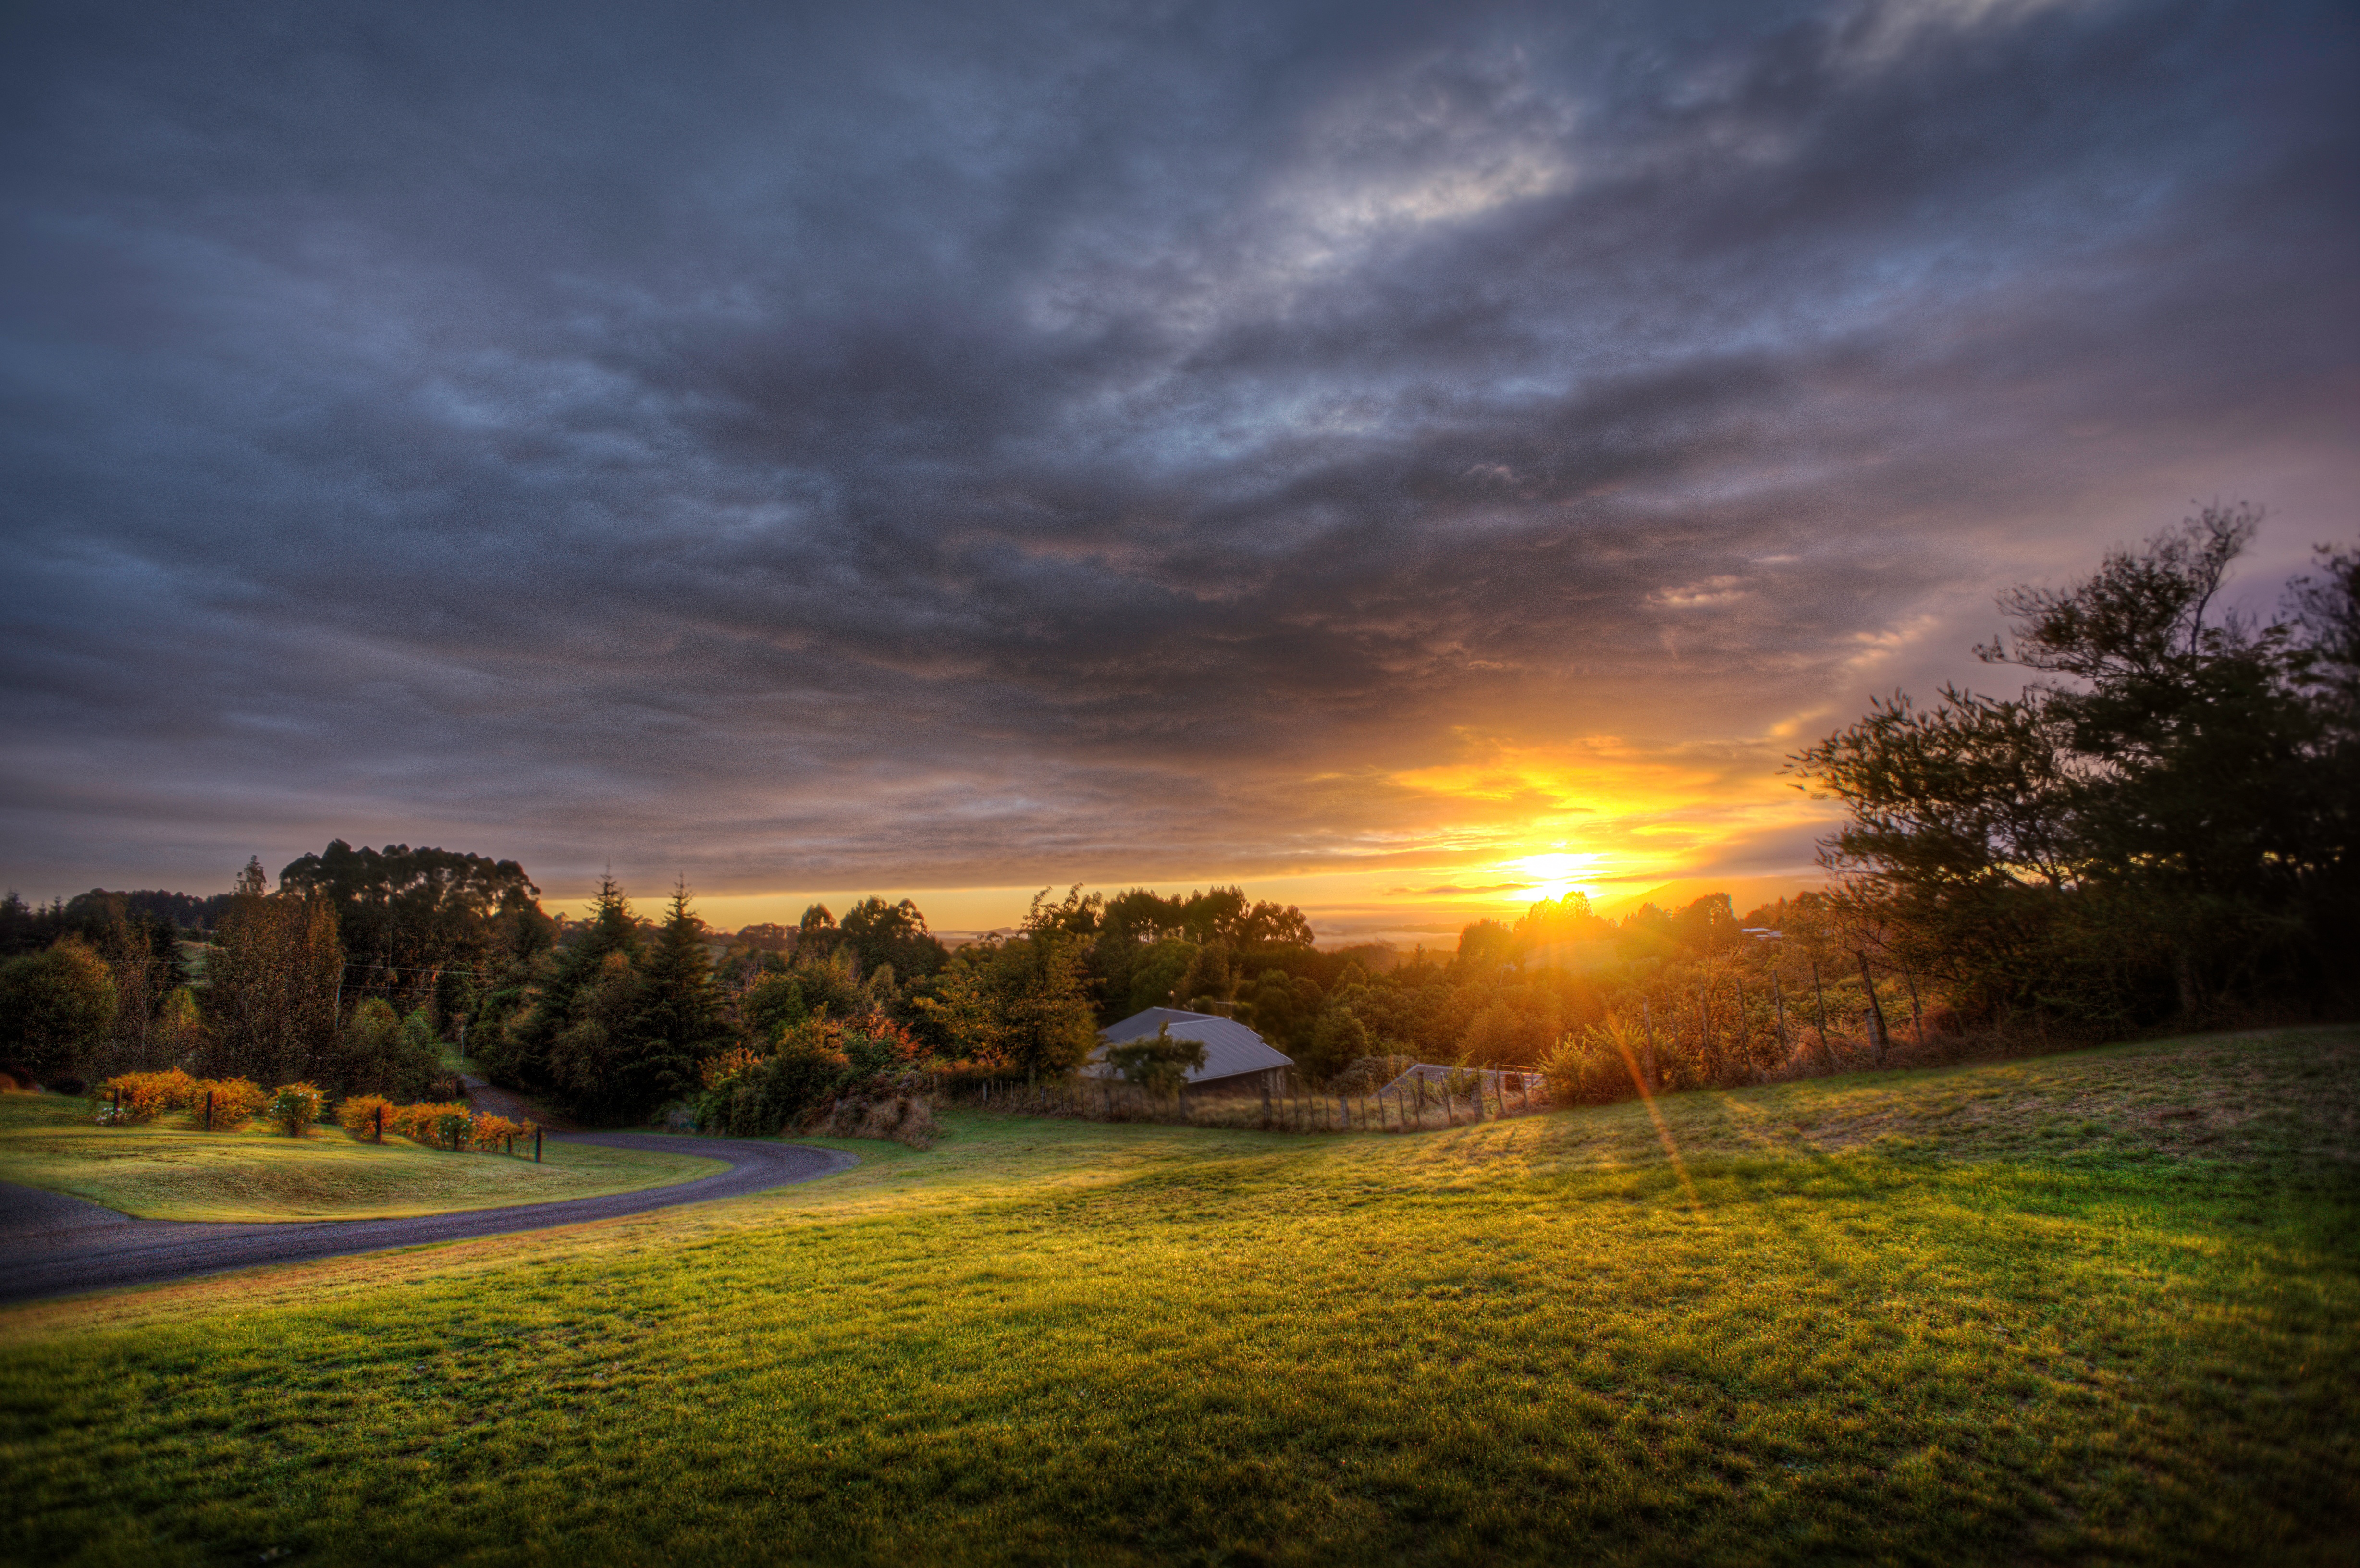
landscape, tree, nature, grass, horizon, light, cloud, sky, sun, sunrise, sunset, field, meadow, countryside, sunlight, morning, hill, dawn, atmosphere, dusk, evening, reflection, autumn, rural area, meteorological phenomenon, atmospheric phenomenon, woody plant